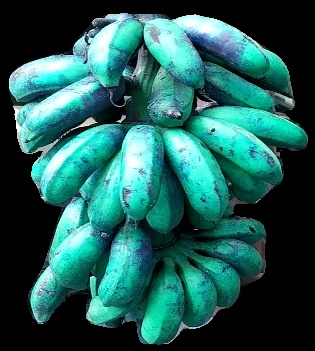
Variety: rasbale
Grade: grade3